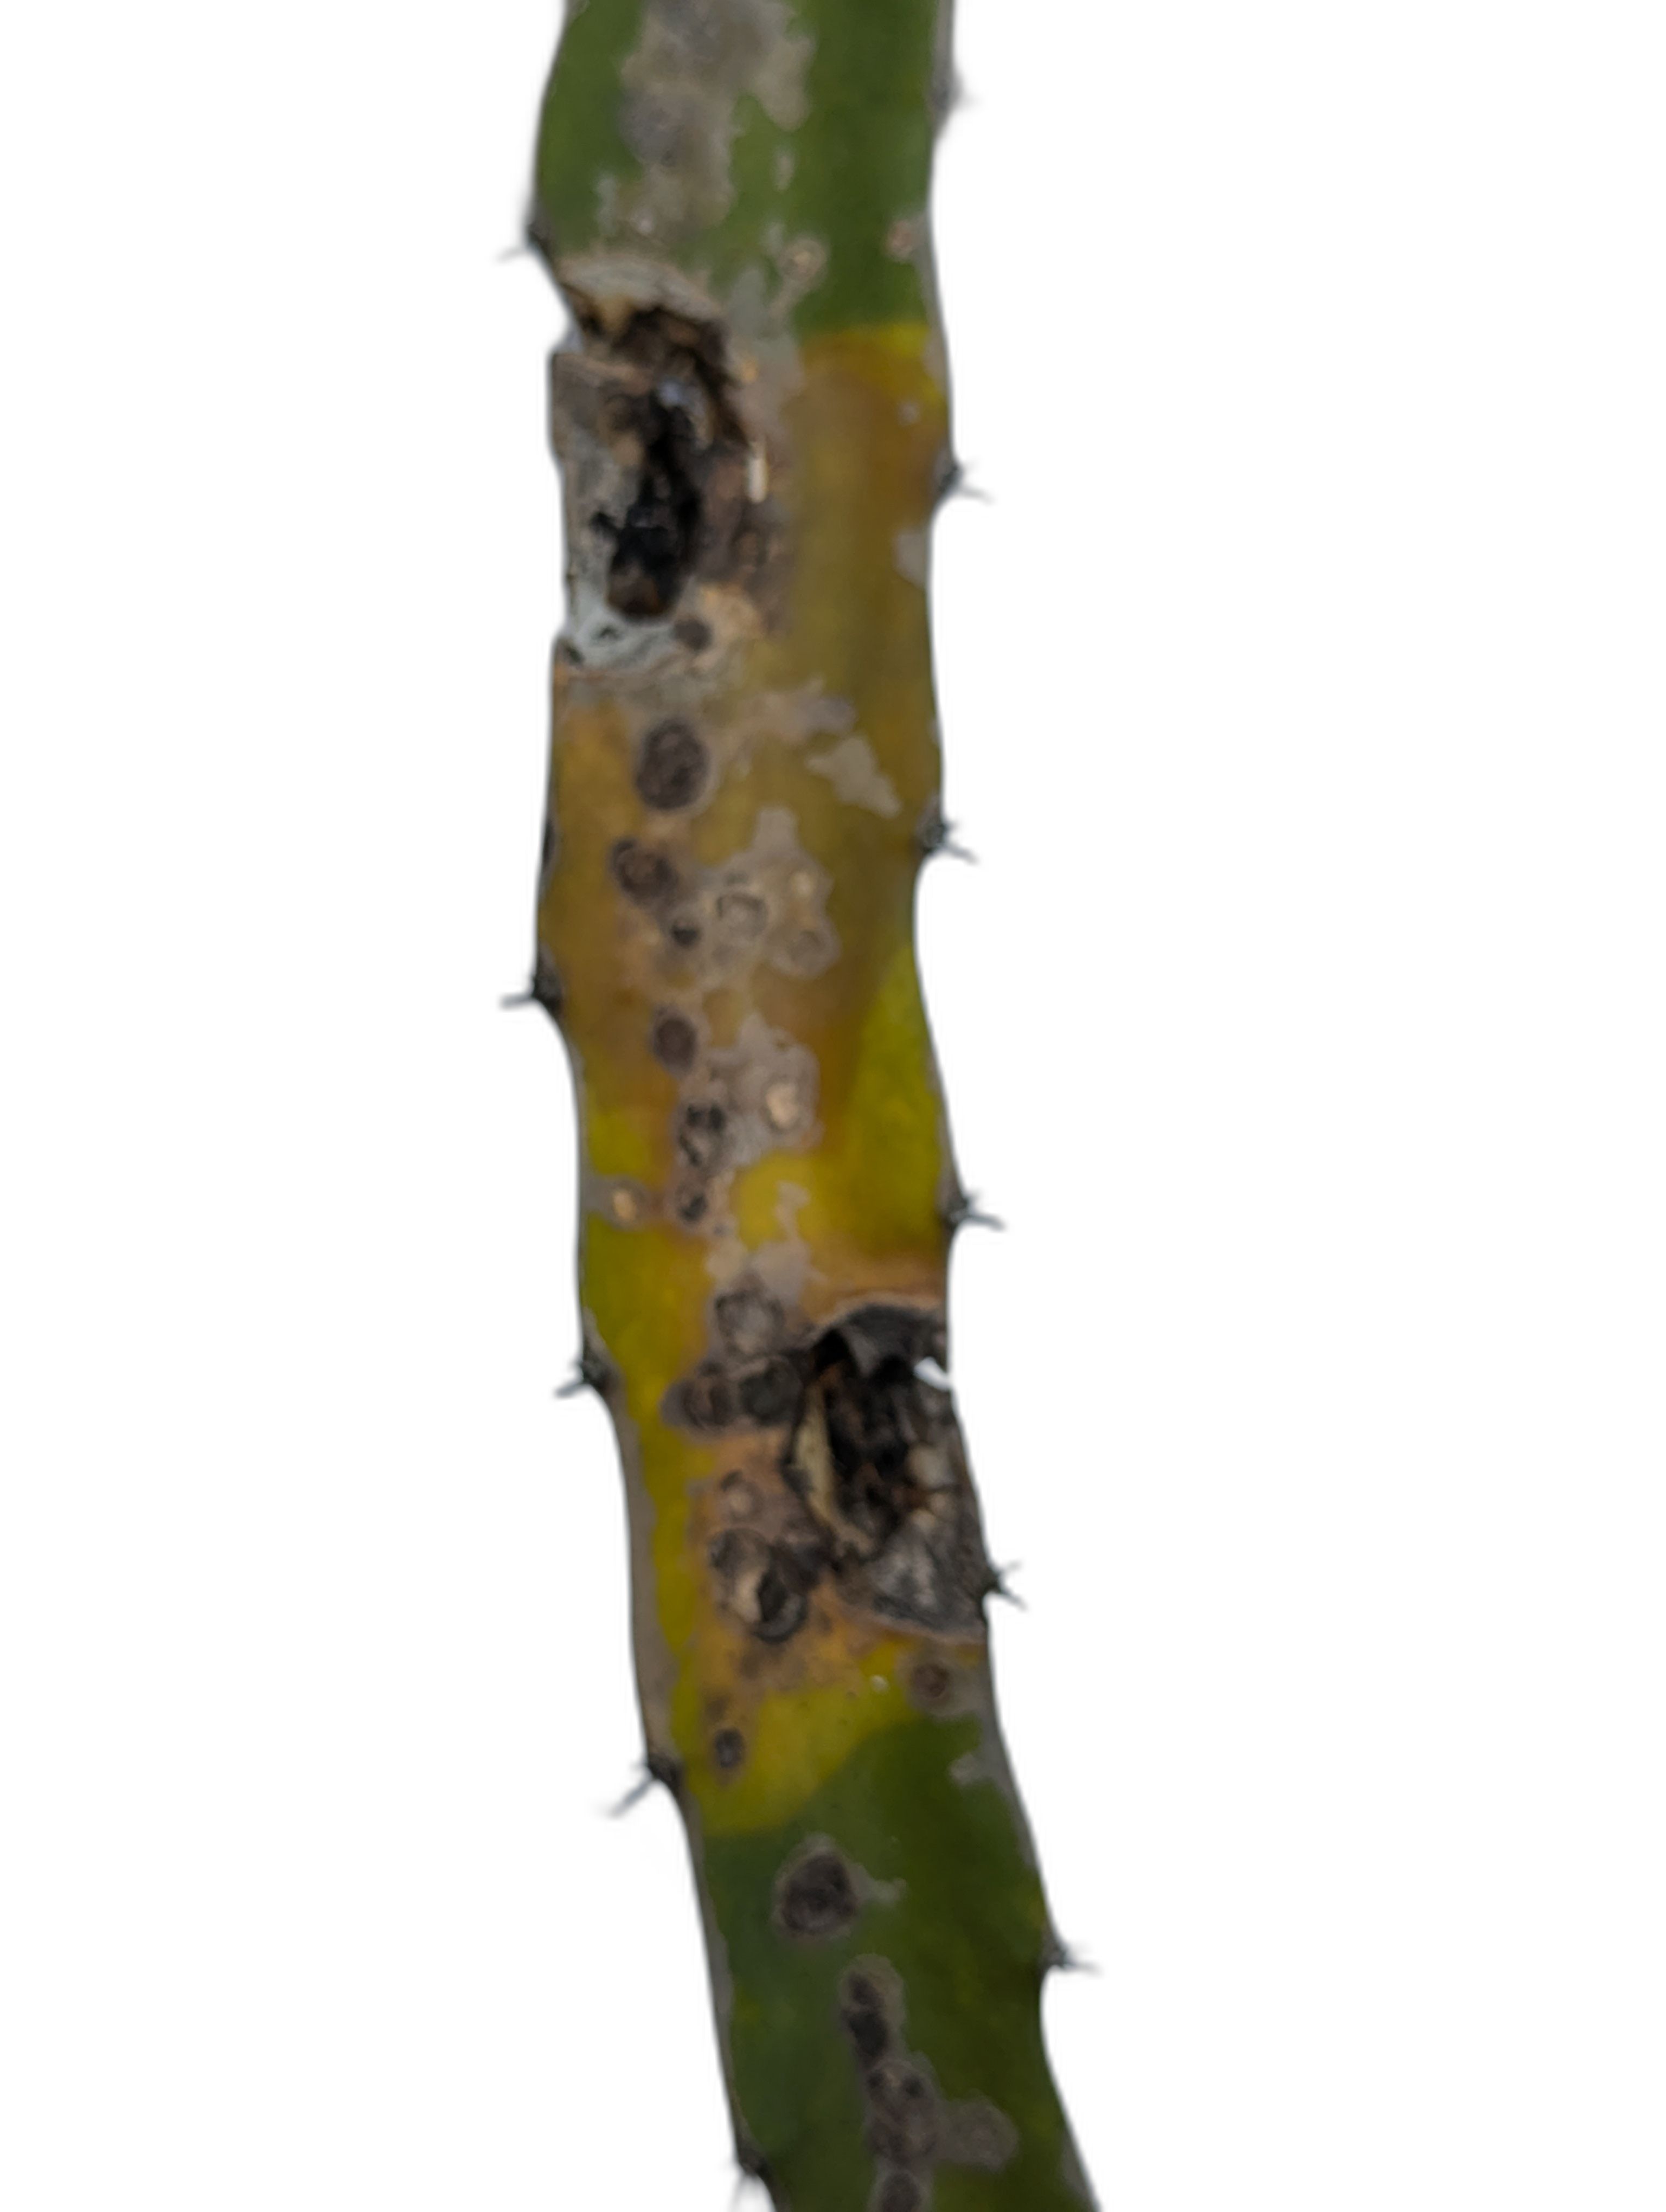
Label: Bad leaf